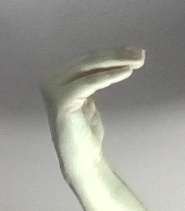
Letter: haa